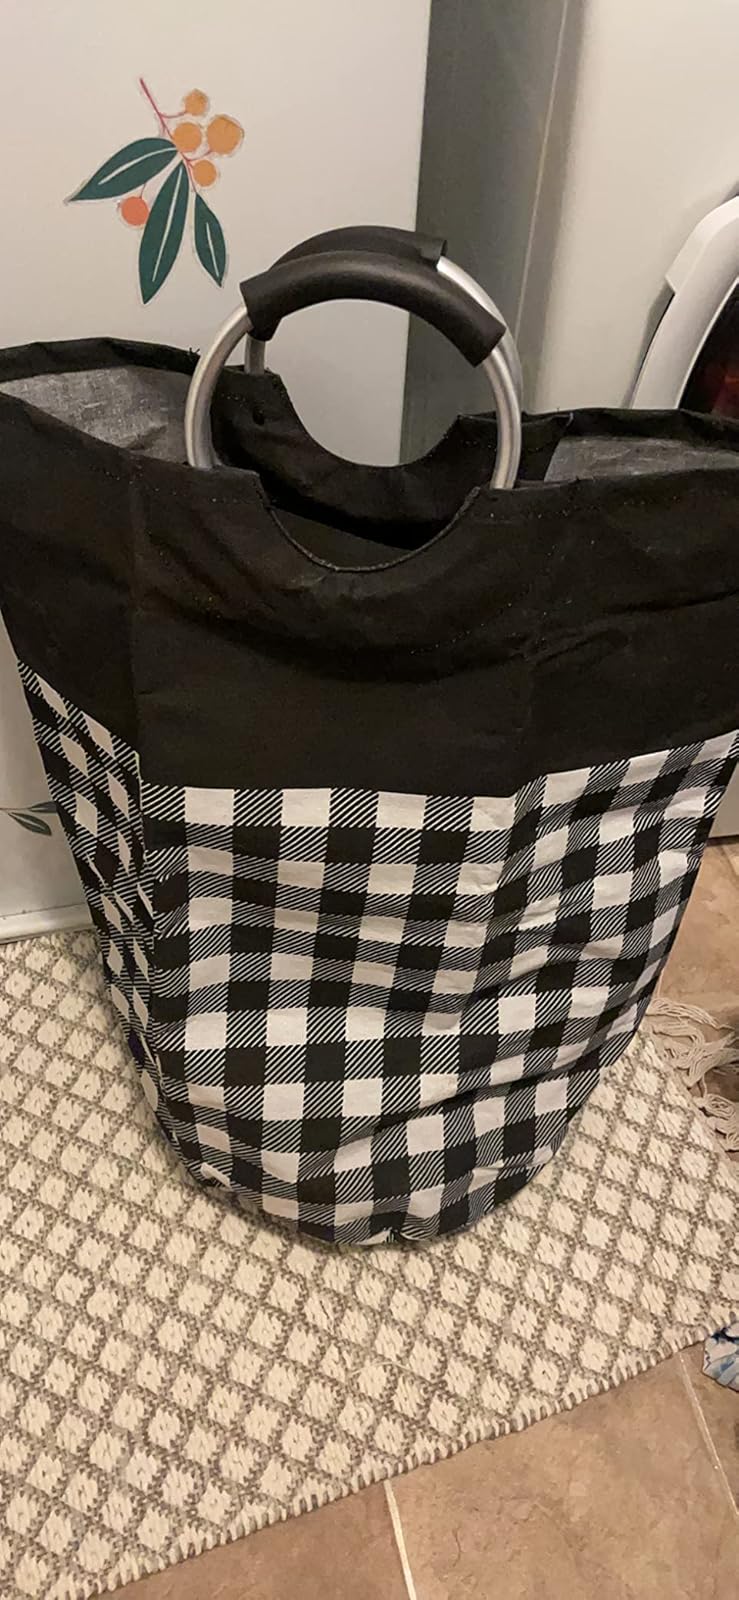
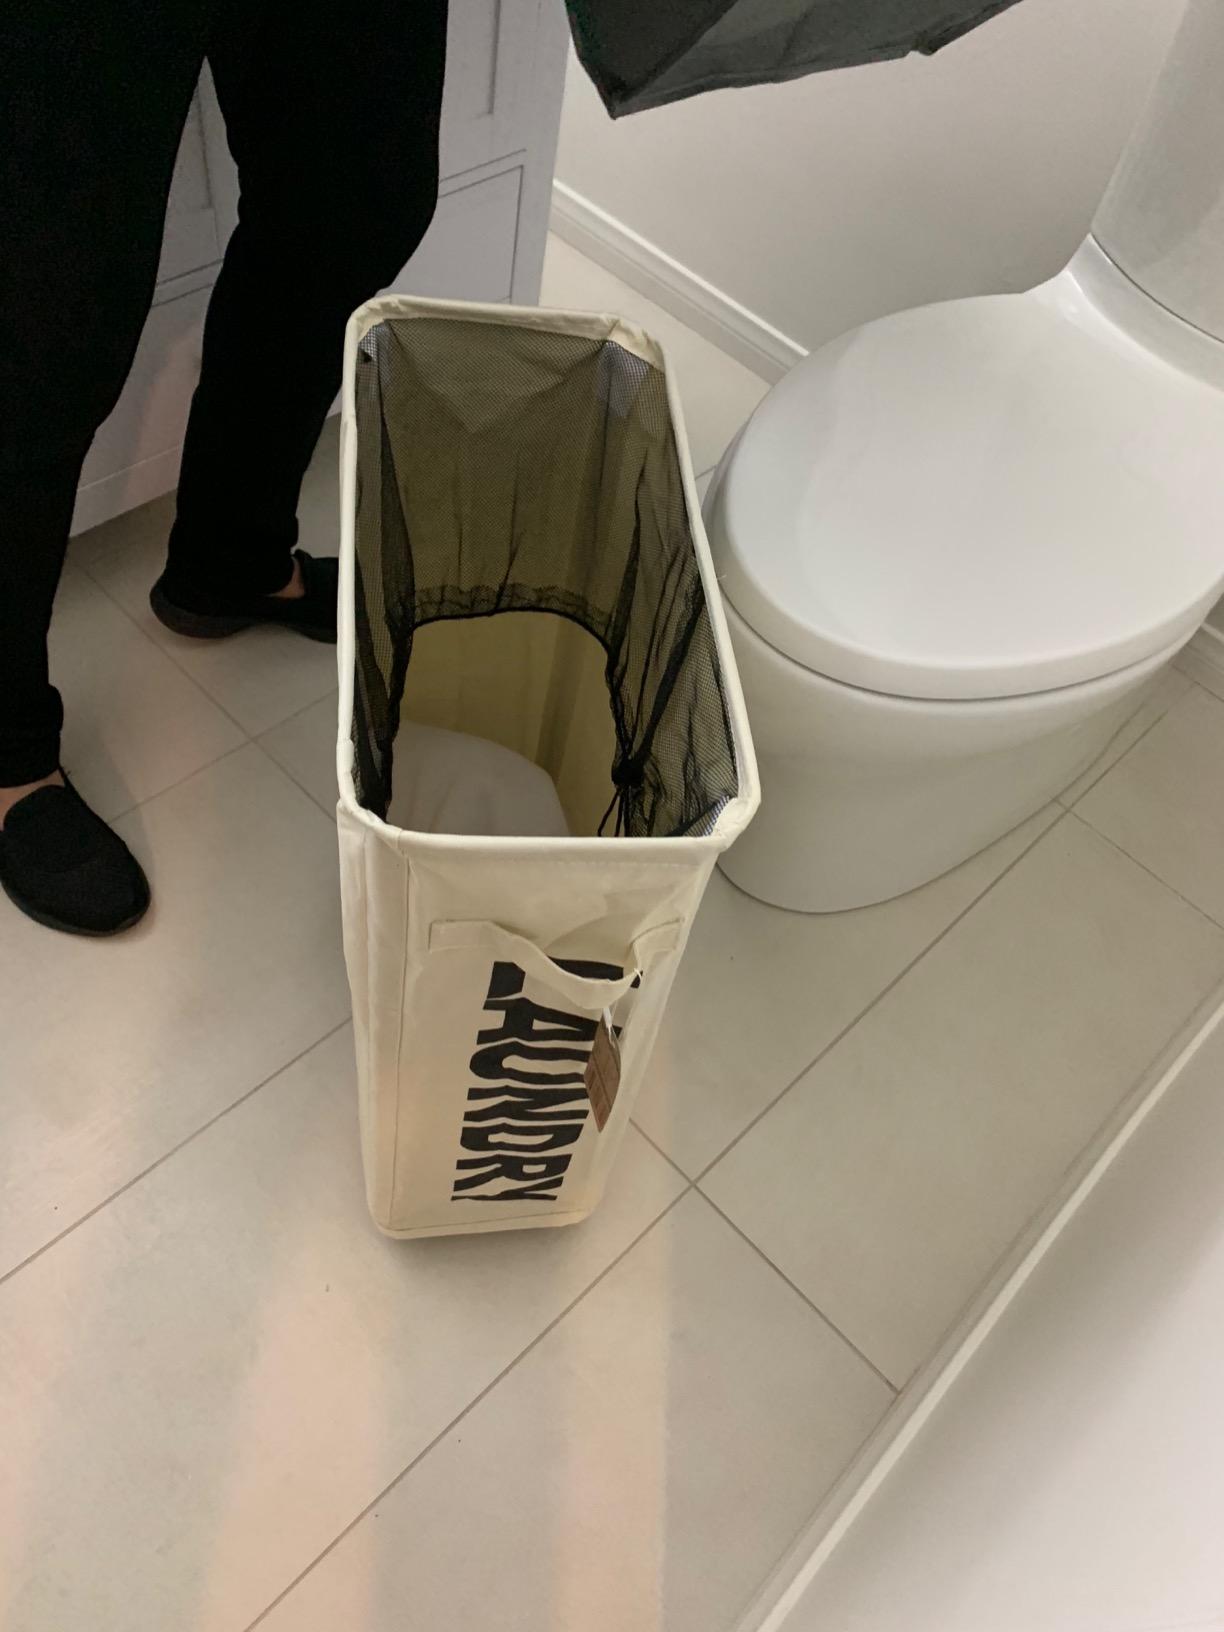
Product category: items_hamper
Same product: no